Omkar Hills

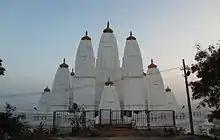
Dwadasha Jyotirlinga Temple in Omkar Hills

Omkareshwara Hill is a small hill in Rajarajeshwari Nagar in South Bangalore. With 2800 ft above the sea level this place is one of the highest points in Bangalore.